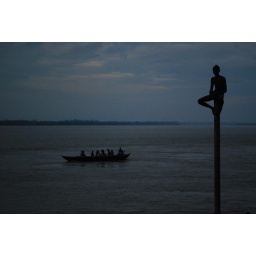
A boy sits atop a pole in the Ganges as a boat floats by. Varanasi.